Holocene extinction

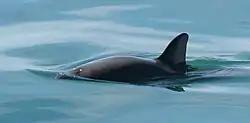
The vaquita, the world's most endangered marine mammal, was reduced to 30 individuals as of February 2017. They are often killed by commercial fishing nets. As of March 2019, only 10 remain, according to The International Committee for the Recovery of the Vaquita.

Some scientists and academics assert that industrial agriculture and the growing demand for meat is contributing to significant global biodiversity loss as this is a significant driver of deforestation and habitat destruction; species-rich habitats, such as the Amazon region and Indonesia being converted to agriculture. A 2017 study by the World Wildlife Fund (WWF) found that 60% of biodiversity loss can be attributed to the vast scale of feed crop cultivation required to rear tens of billions of farm animals. Moreover, a 2006 report by the Food and Agriculture Organization (FAO) of the United Nations, "Livestock's Long Shadow", also found that the livestock sector is a "leading player" in biodiversity loss. More recently, in 2019, the IPBES "Global Assessment Report on Biodiversity and Ecosystem Services" attributed much of this ecological destruction to agriculture and fishing, with the meat and dairy industries having a very significant impact. Since the 1970s food production has soared to feed a growing human population and bolster economic growth, but at a huge price to the environment and other species. The report says some 25% of the Earth's ice-free land is used for cattle grazing. A 2020 study published in "Nature Communications" warned that human impacts from housing, industrial agriculture and in particular meat consumption are wiping out a combined 50 billion years of Earth's evolutionary history (defined as phylogenetic diversity) and driving to extinction some of the "most unique animals on the planet," among them the Aye-aye lemur, the Chinese crocodile lizard and the pangolin. Said lead author Rikki Gumbs: